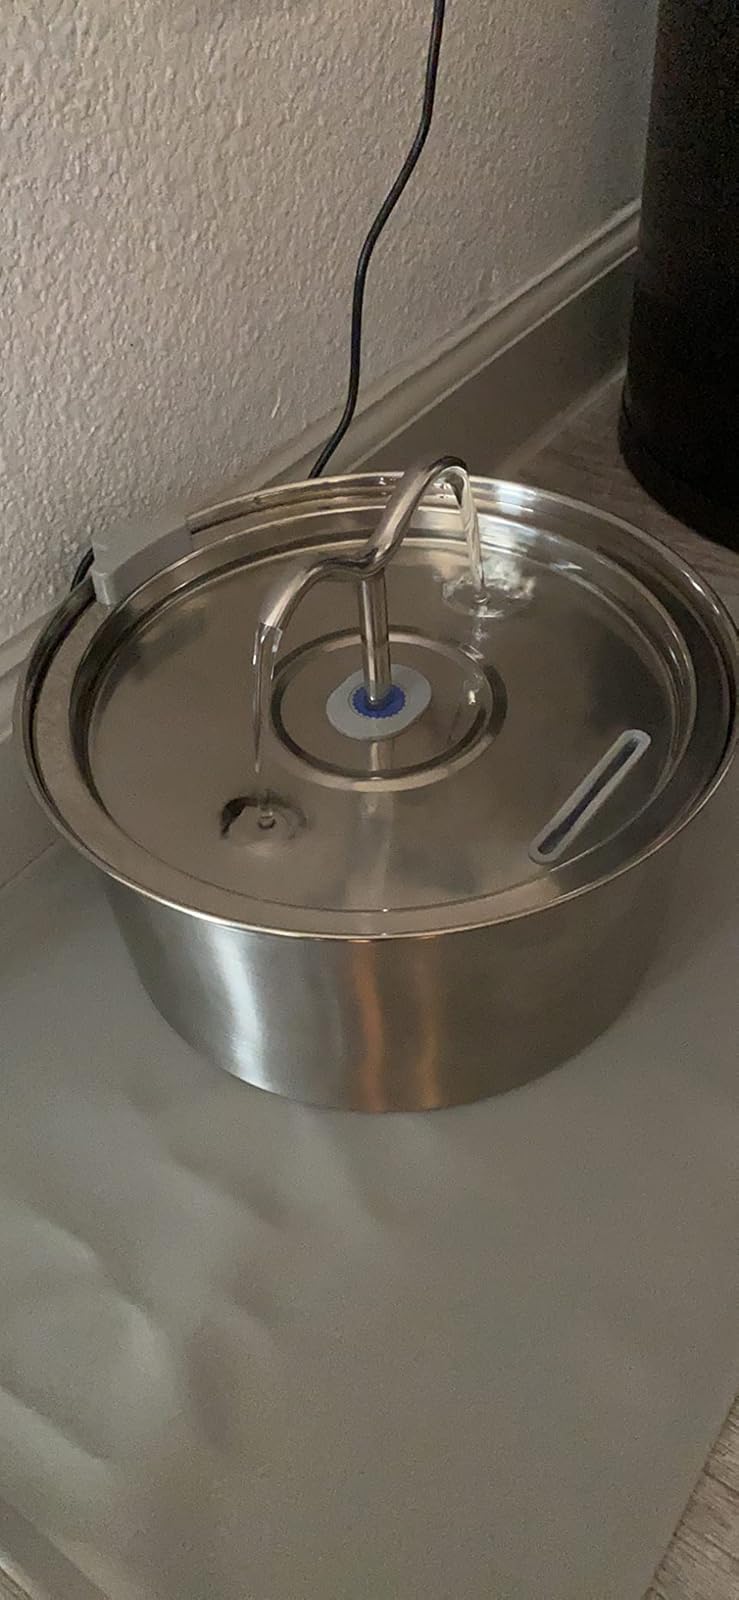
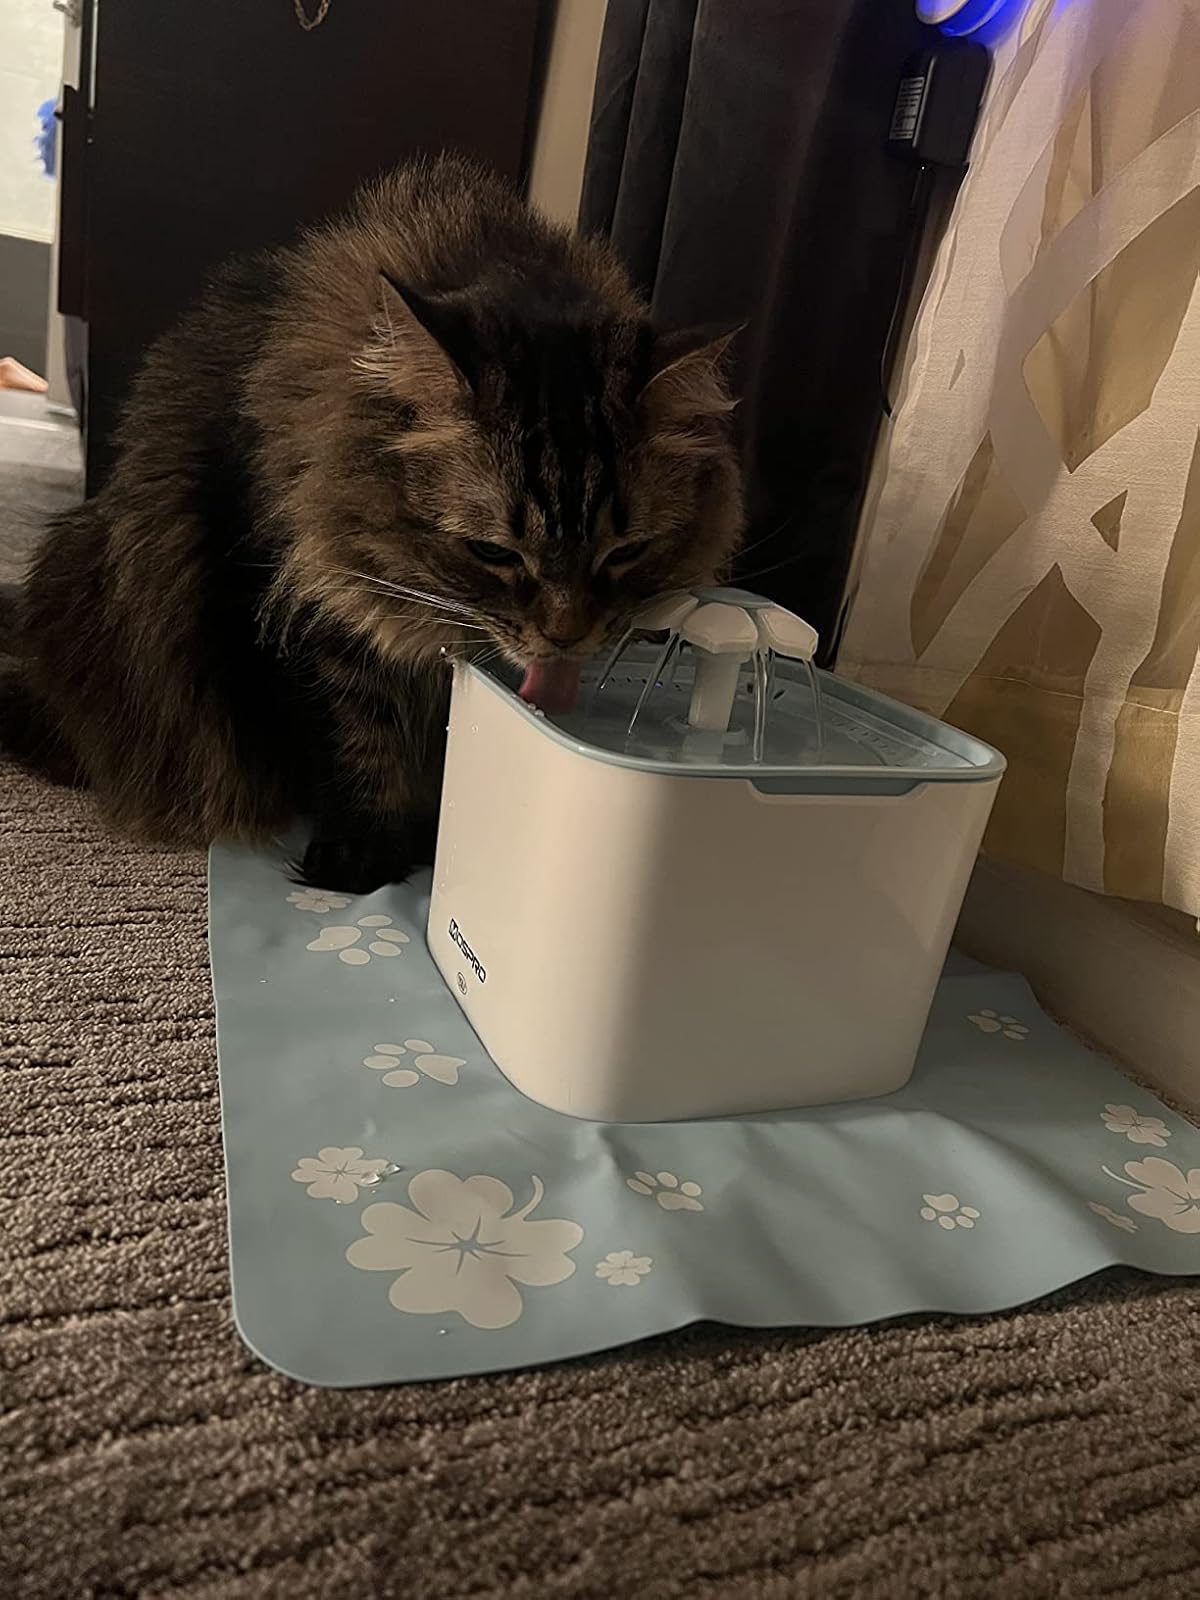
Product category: items_bowl
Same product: no